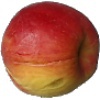
Label: red_yellow_apple